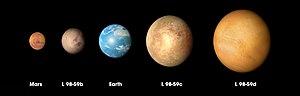
Comparaison des planètes du système L98-59 avec Mars et la Terre.
L 98-59 est une étoile de la constellation du Poisson volant.